The Boat Race 1988

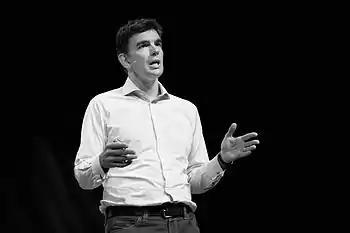
Matt Brittin "(pictured in 2012)" rowed at stroke for Cambridge.

The race took place on 2 April 1988. Oxford started as pre-race favourites, and having won the toss, elected to start from the Surrey station. Immediately from the start, the umpire was called into action, warning both coxes for steering too closely to one another. Cambridge took a slight lead but Oxford soon recovered to become level, and by the Mile Post were three seconds ahead. Shortly after, the Cambridge number 7, Nick Grundy caught a crab, causing his boat to "shudder to a halt." Oxford slowly extended their lead; nine seconds ahead at Hammersmith Bridge, eleven seconds by the Chiswick Steps and fifteen by Barnes Bridge. Oxford passed the finishing post 16 seconds ahead of Cambridge, winning by lengths in a time of 18 minutes 27 seconds, the equal-fourth fastest time in the event's history.